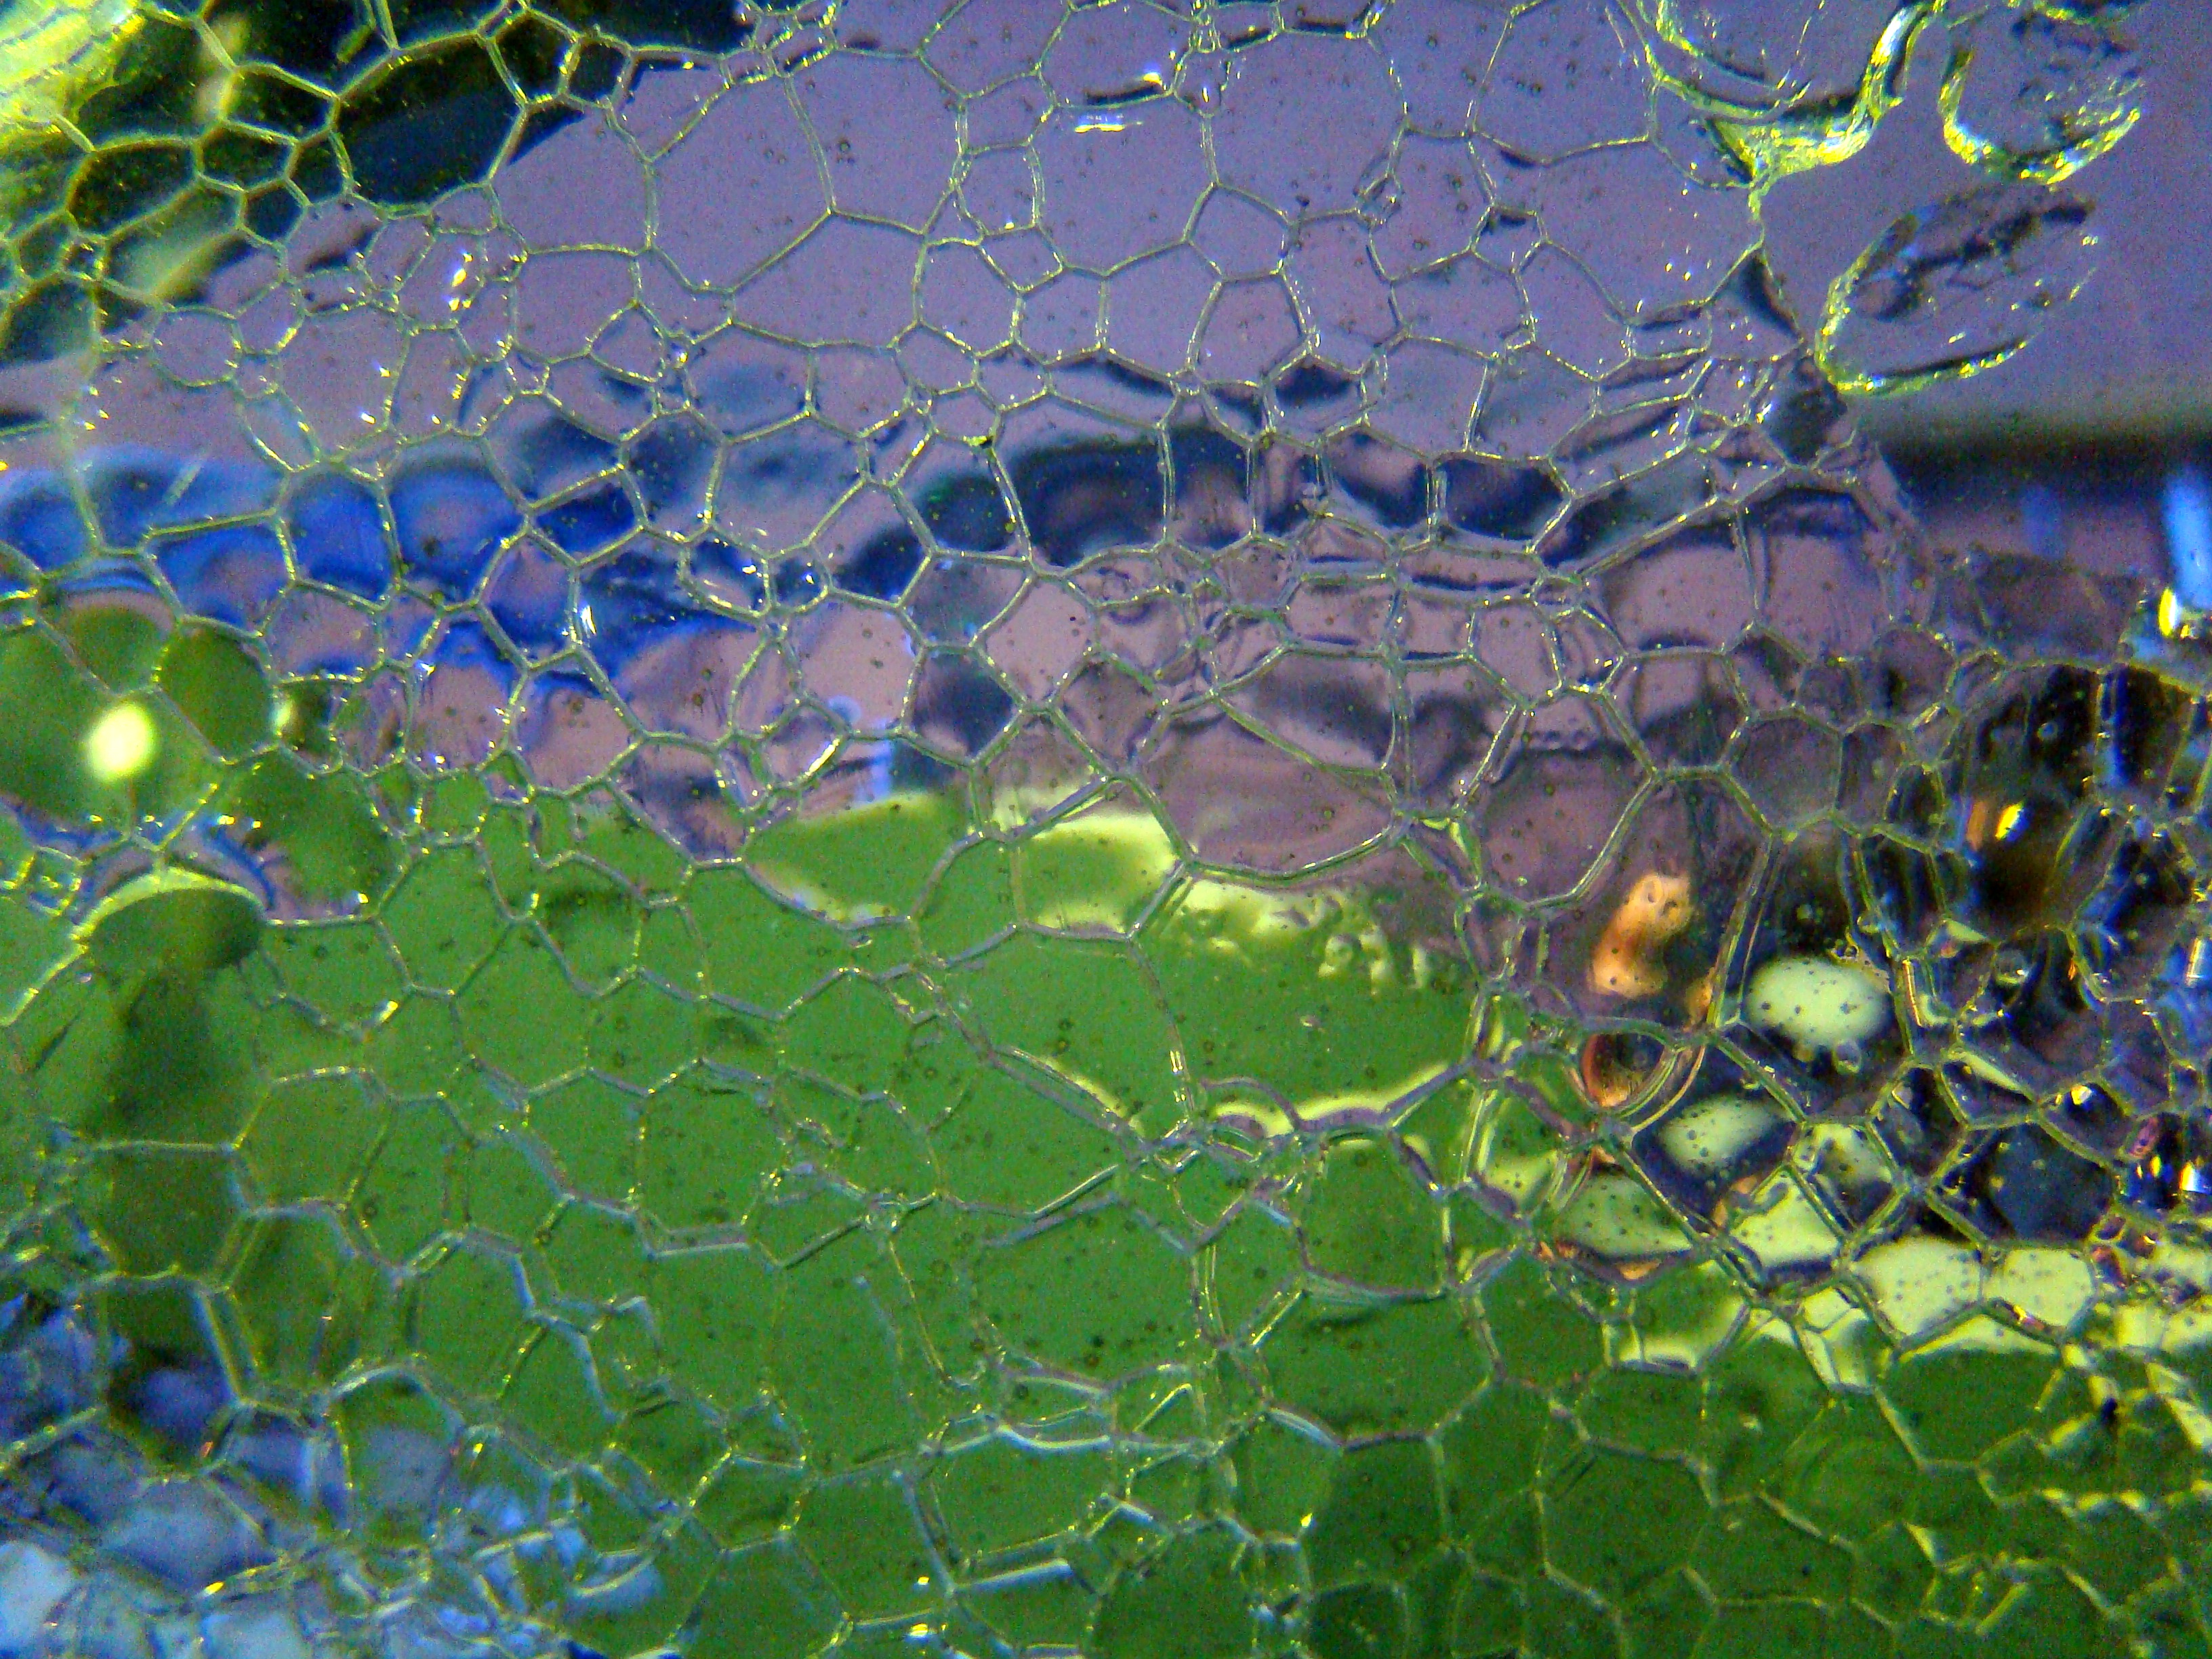
water, nature, winter, leaf, flower, glass, city, ice, green, biology, flora, algae, sony, moscow, russia, moskau, moscou, dsc, h9, sonydsch9, organism, marine biology